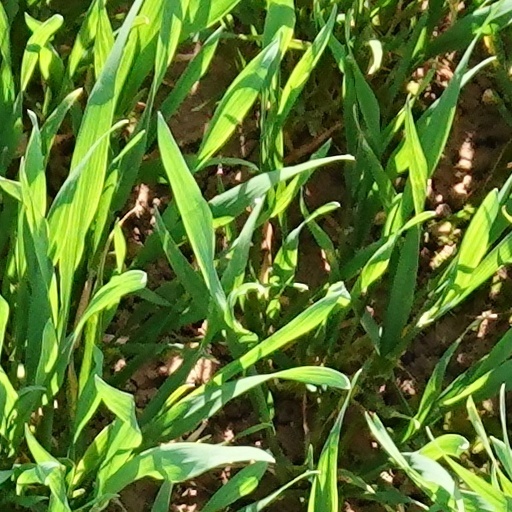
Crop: wheat